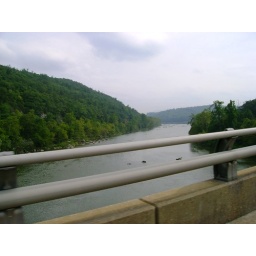
Its water under the bridge